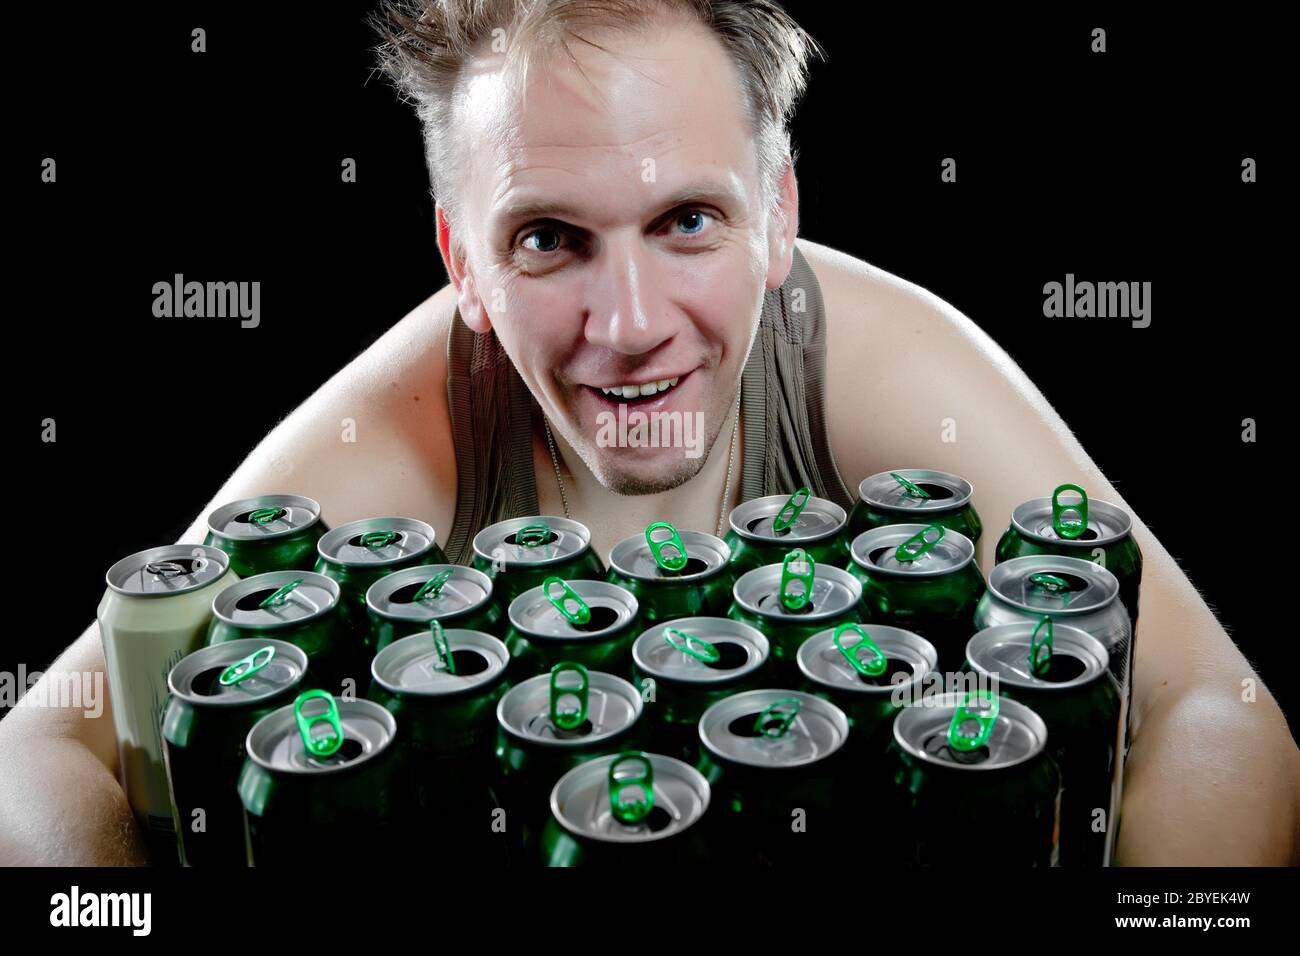
Label: metal